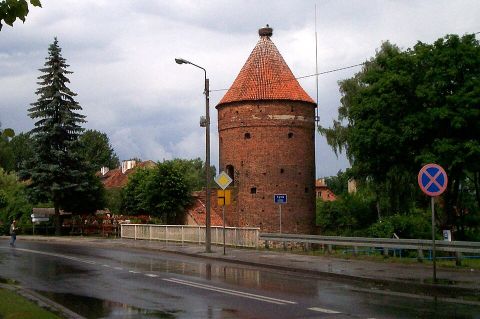
Road surface condition: wet